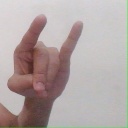
अक्षर: च